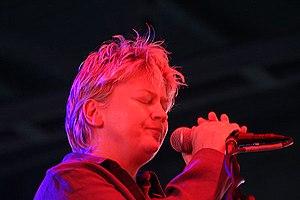
Anne Clark est une artiste anglaise de musique new wave. Sa musique expérimentale fait d'elle une artiste majeure des années 1980 : les textes ne sont en effet pas chantés.